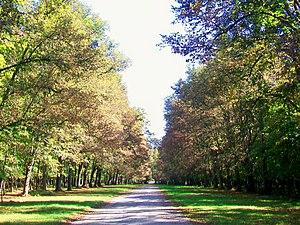
Au Petit Parc, la route d'Avilly, principal chemin du secteur, près de la grille d'Avilly à l'est.
Avilly-Saint-Léonard est une commune française située dans le département de l'Oise en région Hauts-de-France. Ses habitants sont appelés les Avillois.